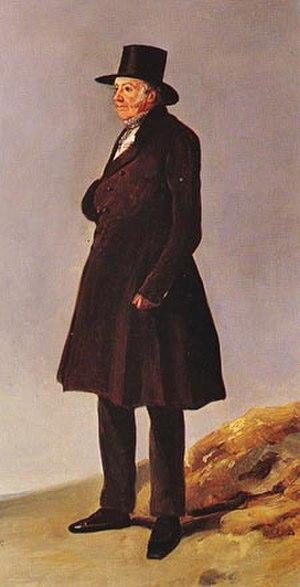
William Youatt, est un vétérinaire anglais.